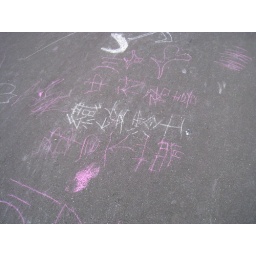
hhalloween in misawa on white pole road